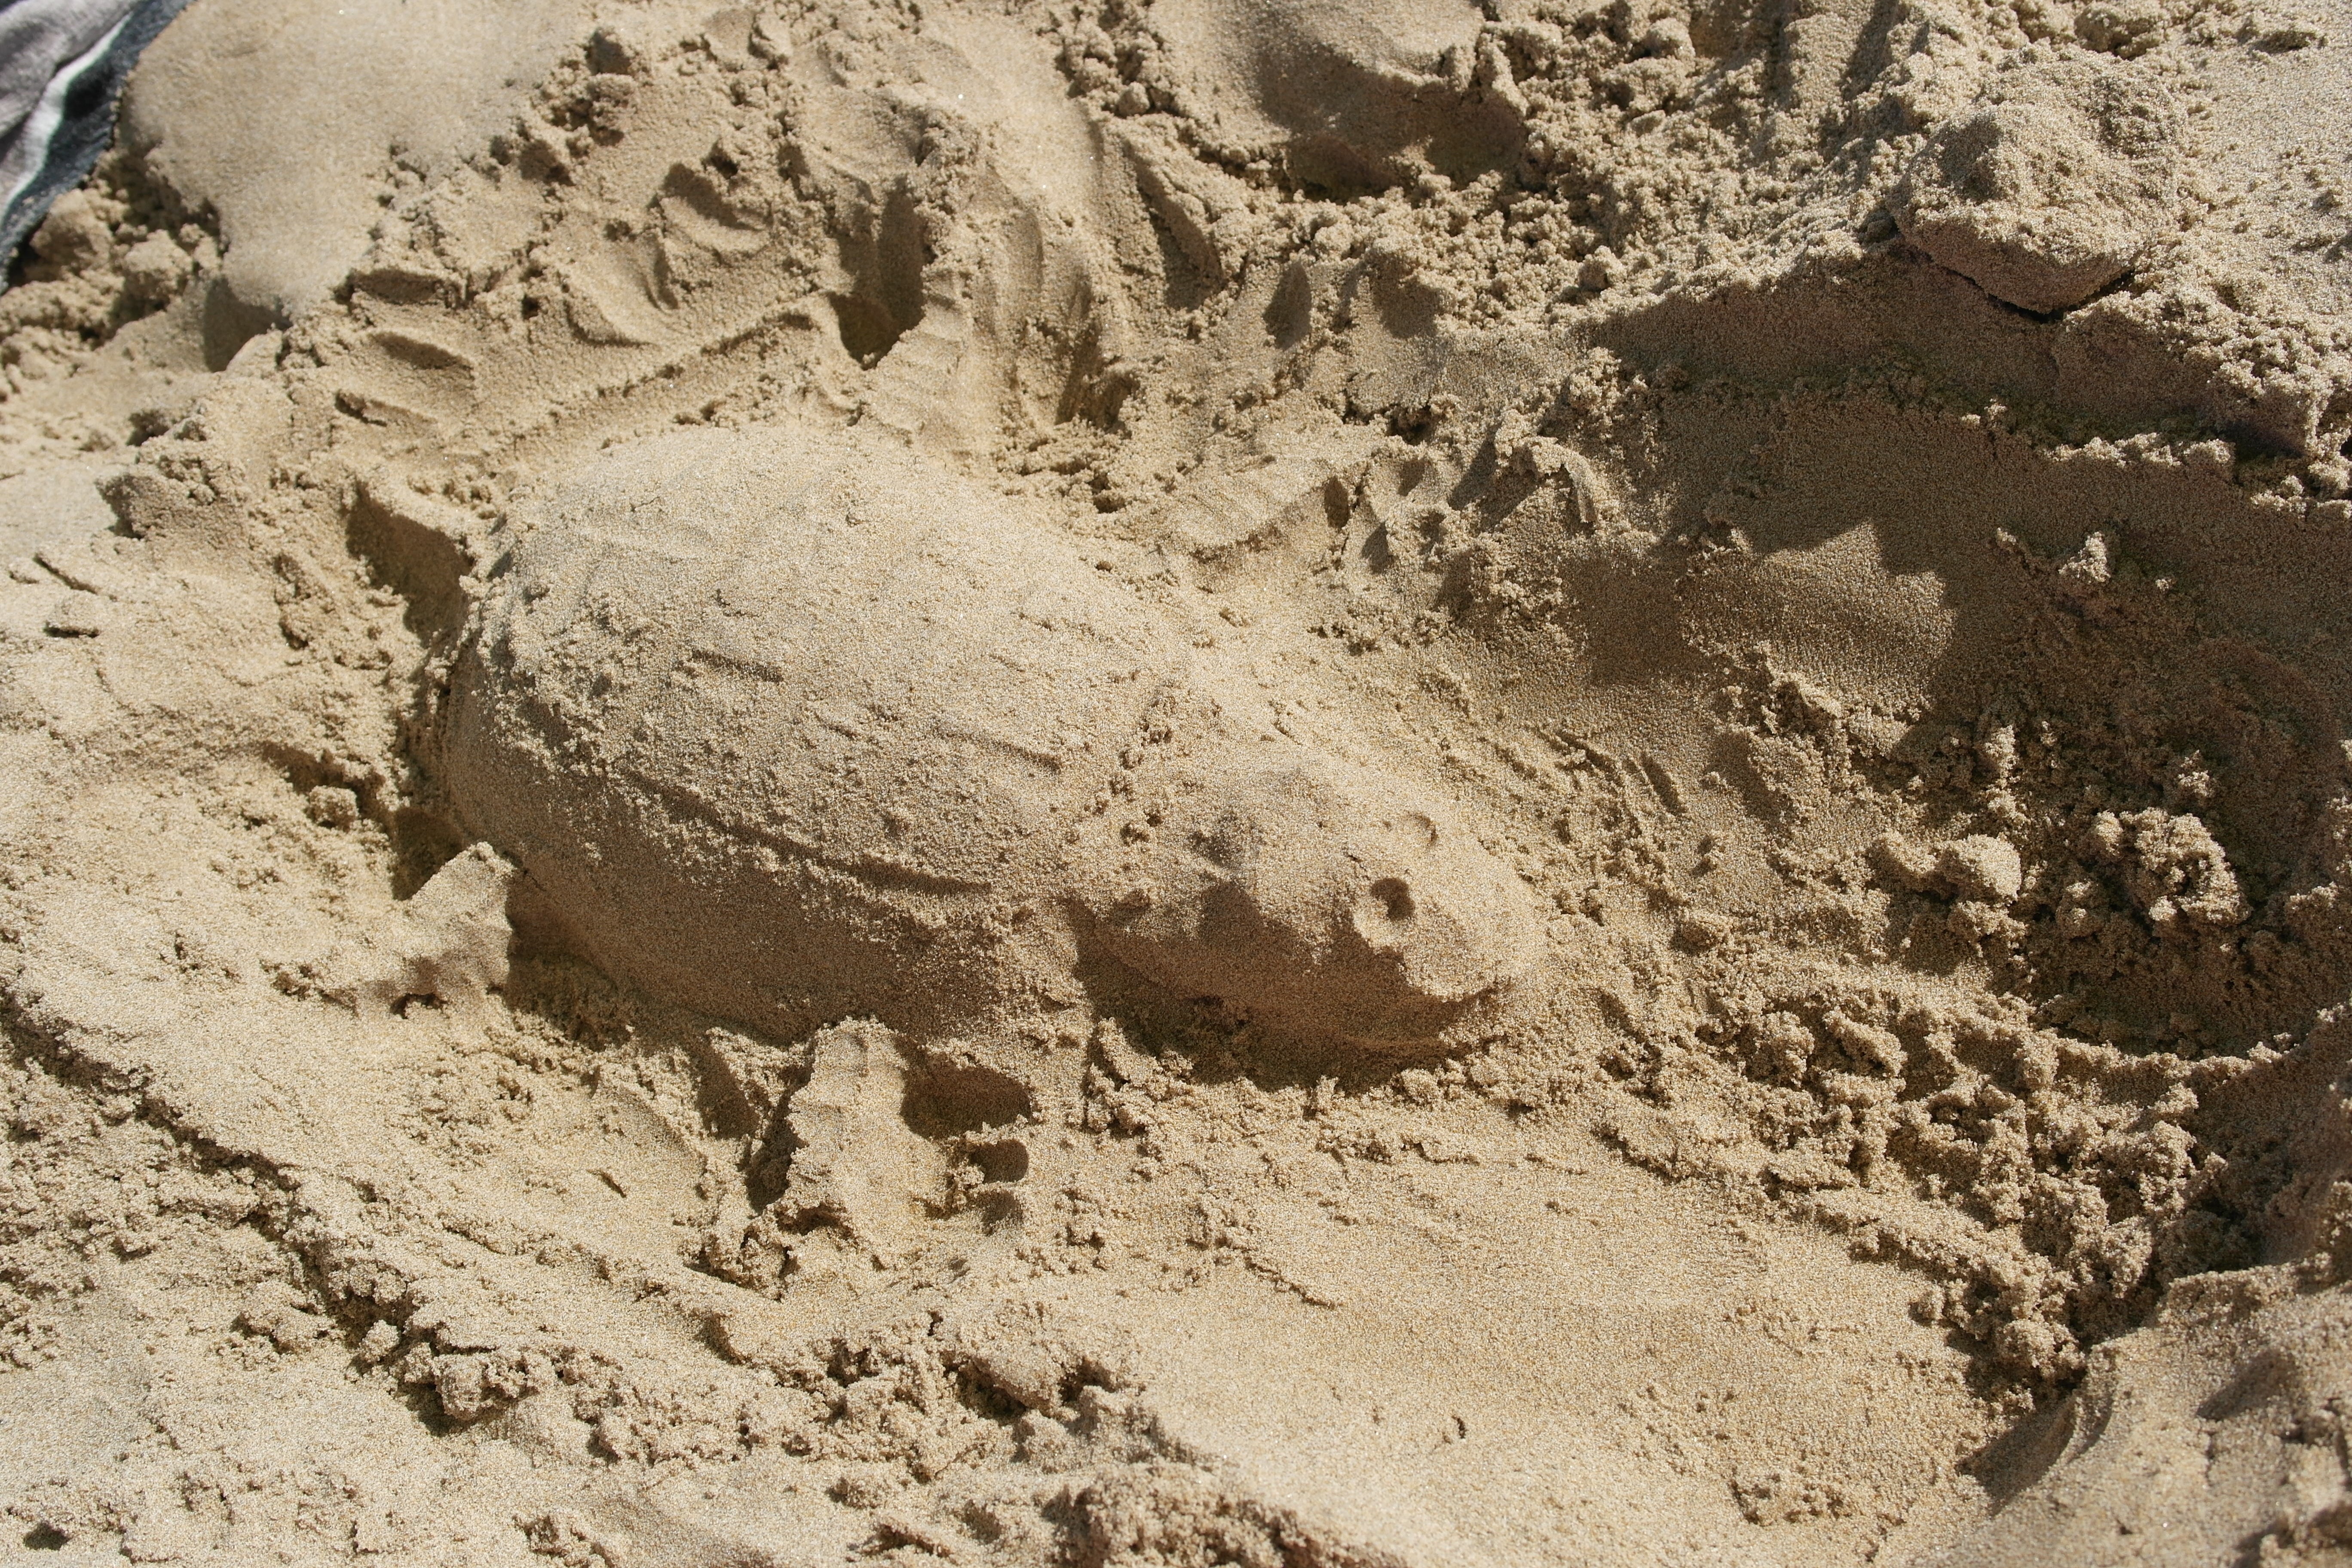
sand, rock, sun, mud, soil, turtle, material, geology, wadi, shaped, ancient history, geological phenomenon